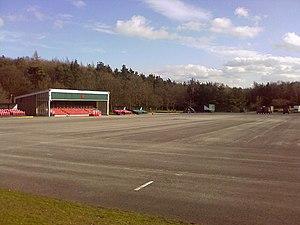
La garnison de Catterick est une garnison majeure et une ville militaire à 3 milles au sud de Richmond, North Yorkshire, Angleterre. C'est la plus grande garnison de l'armée britannique au monde avec une population d'environ 13 000 habitants en 2017 et une superficie de plus de 2 400 acres. Selon les plans annoncés par le ministère de la Défense en novembre 2005, la population de la garnison de Catterick devrait atteindre plus de 25 000 personnes d’ici à 2020, ce qui en fera le plus grand centre de population de la région.